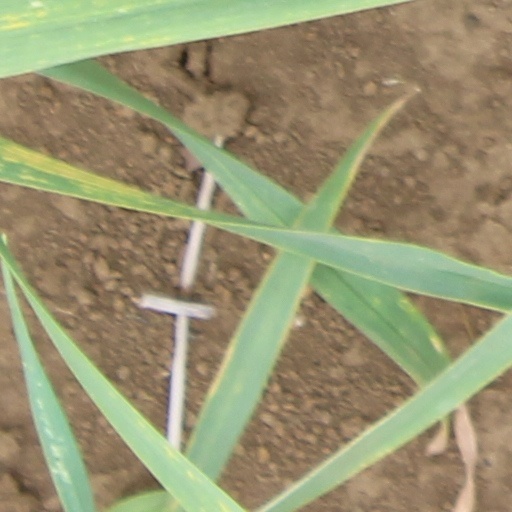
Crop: wheat